Joseph's granaries

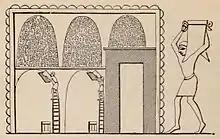
Egyptian granaries at Thebes.

Finally, in the 17th century, John Greaves, professor of astronomy at Oxford, published the first truly scientific work on the Pyramids, "Pyramidographia" (1646). He cites many of the ancient authors mentioned above, and dismisses the erroneous etymologies yielding notions of "receptacles and granaries," and calls attention to the obvious fact "that this figure is most improper for such a purpose, a Pyramid being the least capacious of any regular mathematical body, the straitness and fewness of the rooms within (the rest of the building being one solid and intire fabric of stone) do utterly over-throw this conjecture." No longer could the notion be held credibly, though for over a millennium it had reigned supreme among European travelers.